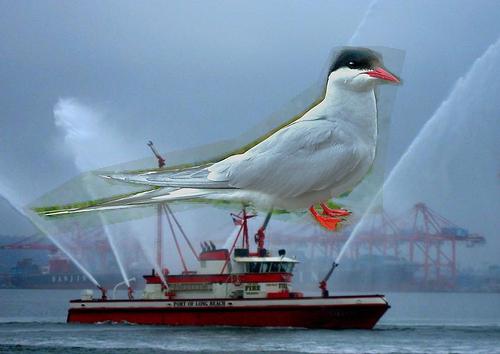
Bird species: Artic_Tern
Bird type: waterbird
Background: water